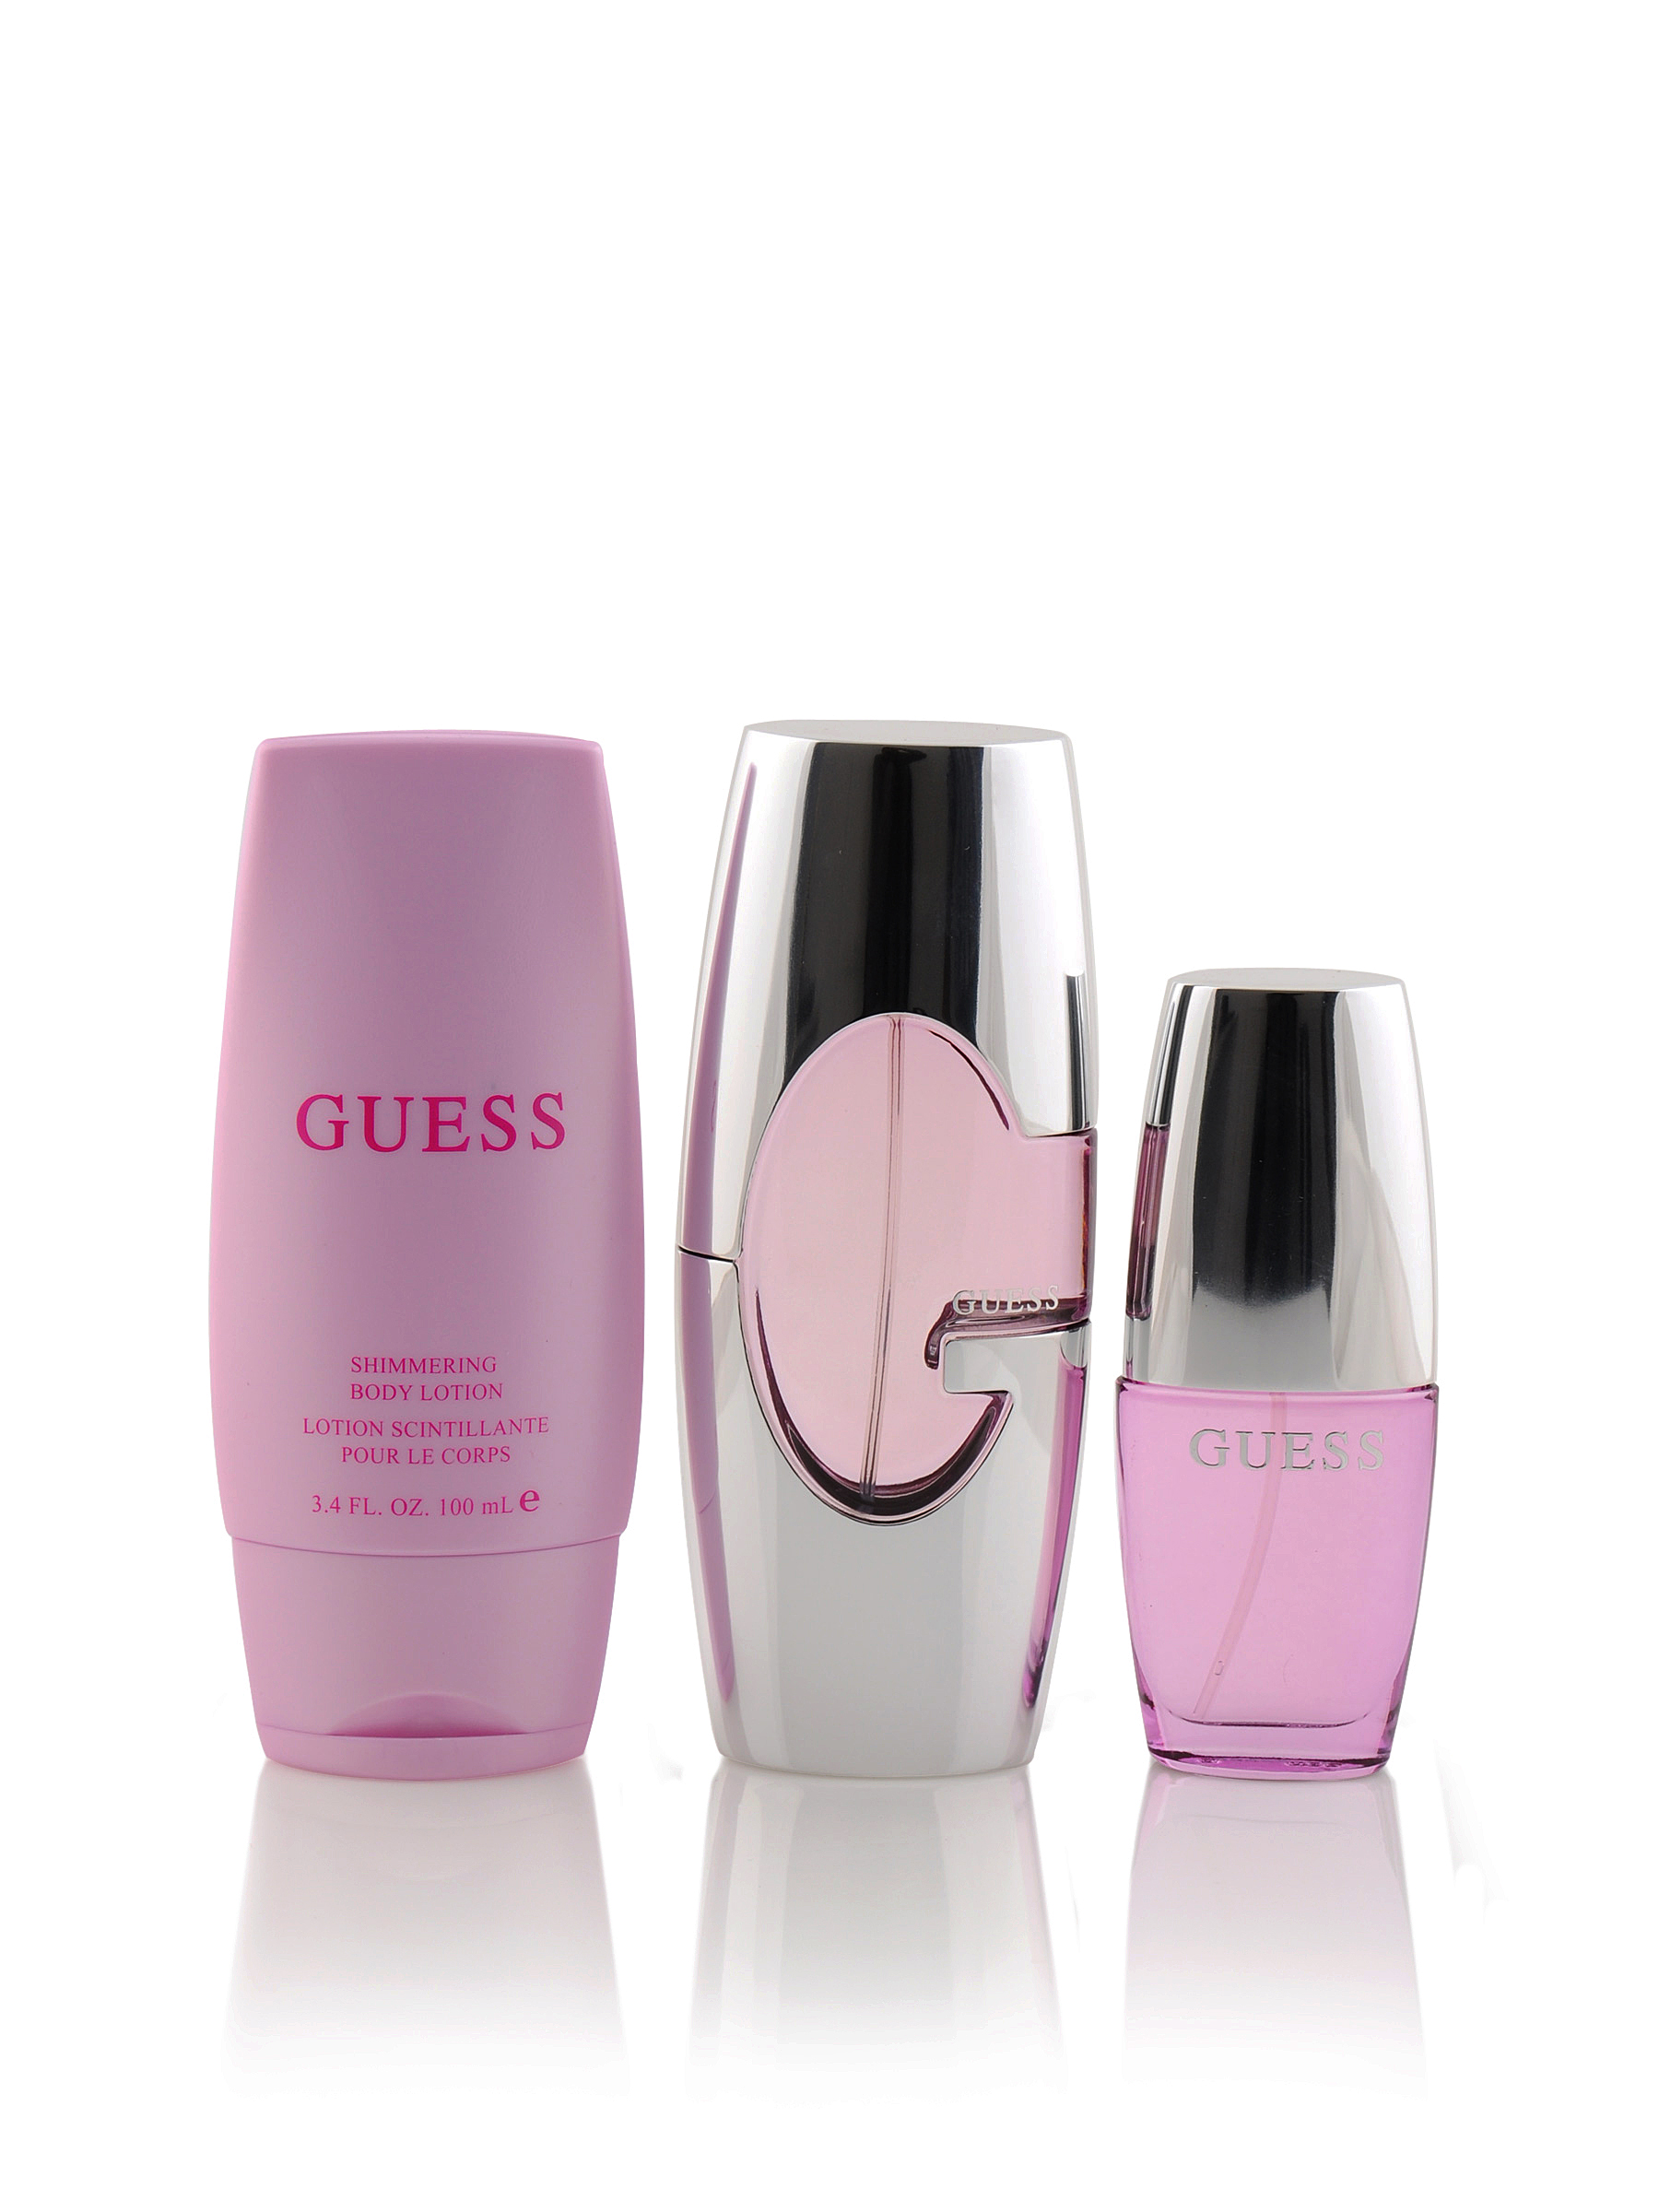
Guess Natural Women Fragrance Gift Set
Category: Personal Care / Fragrance / Fragrance Gift Set
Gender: Women
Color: White
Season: Spring 2017
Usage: Casual